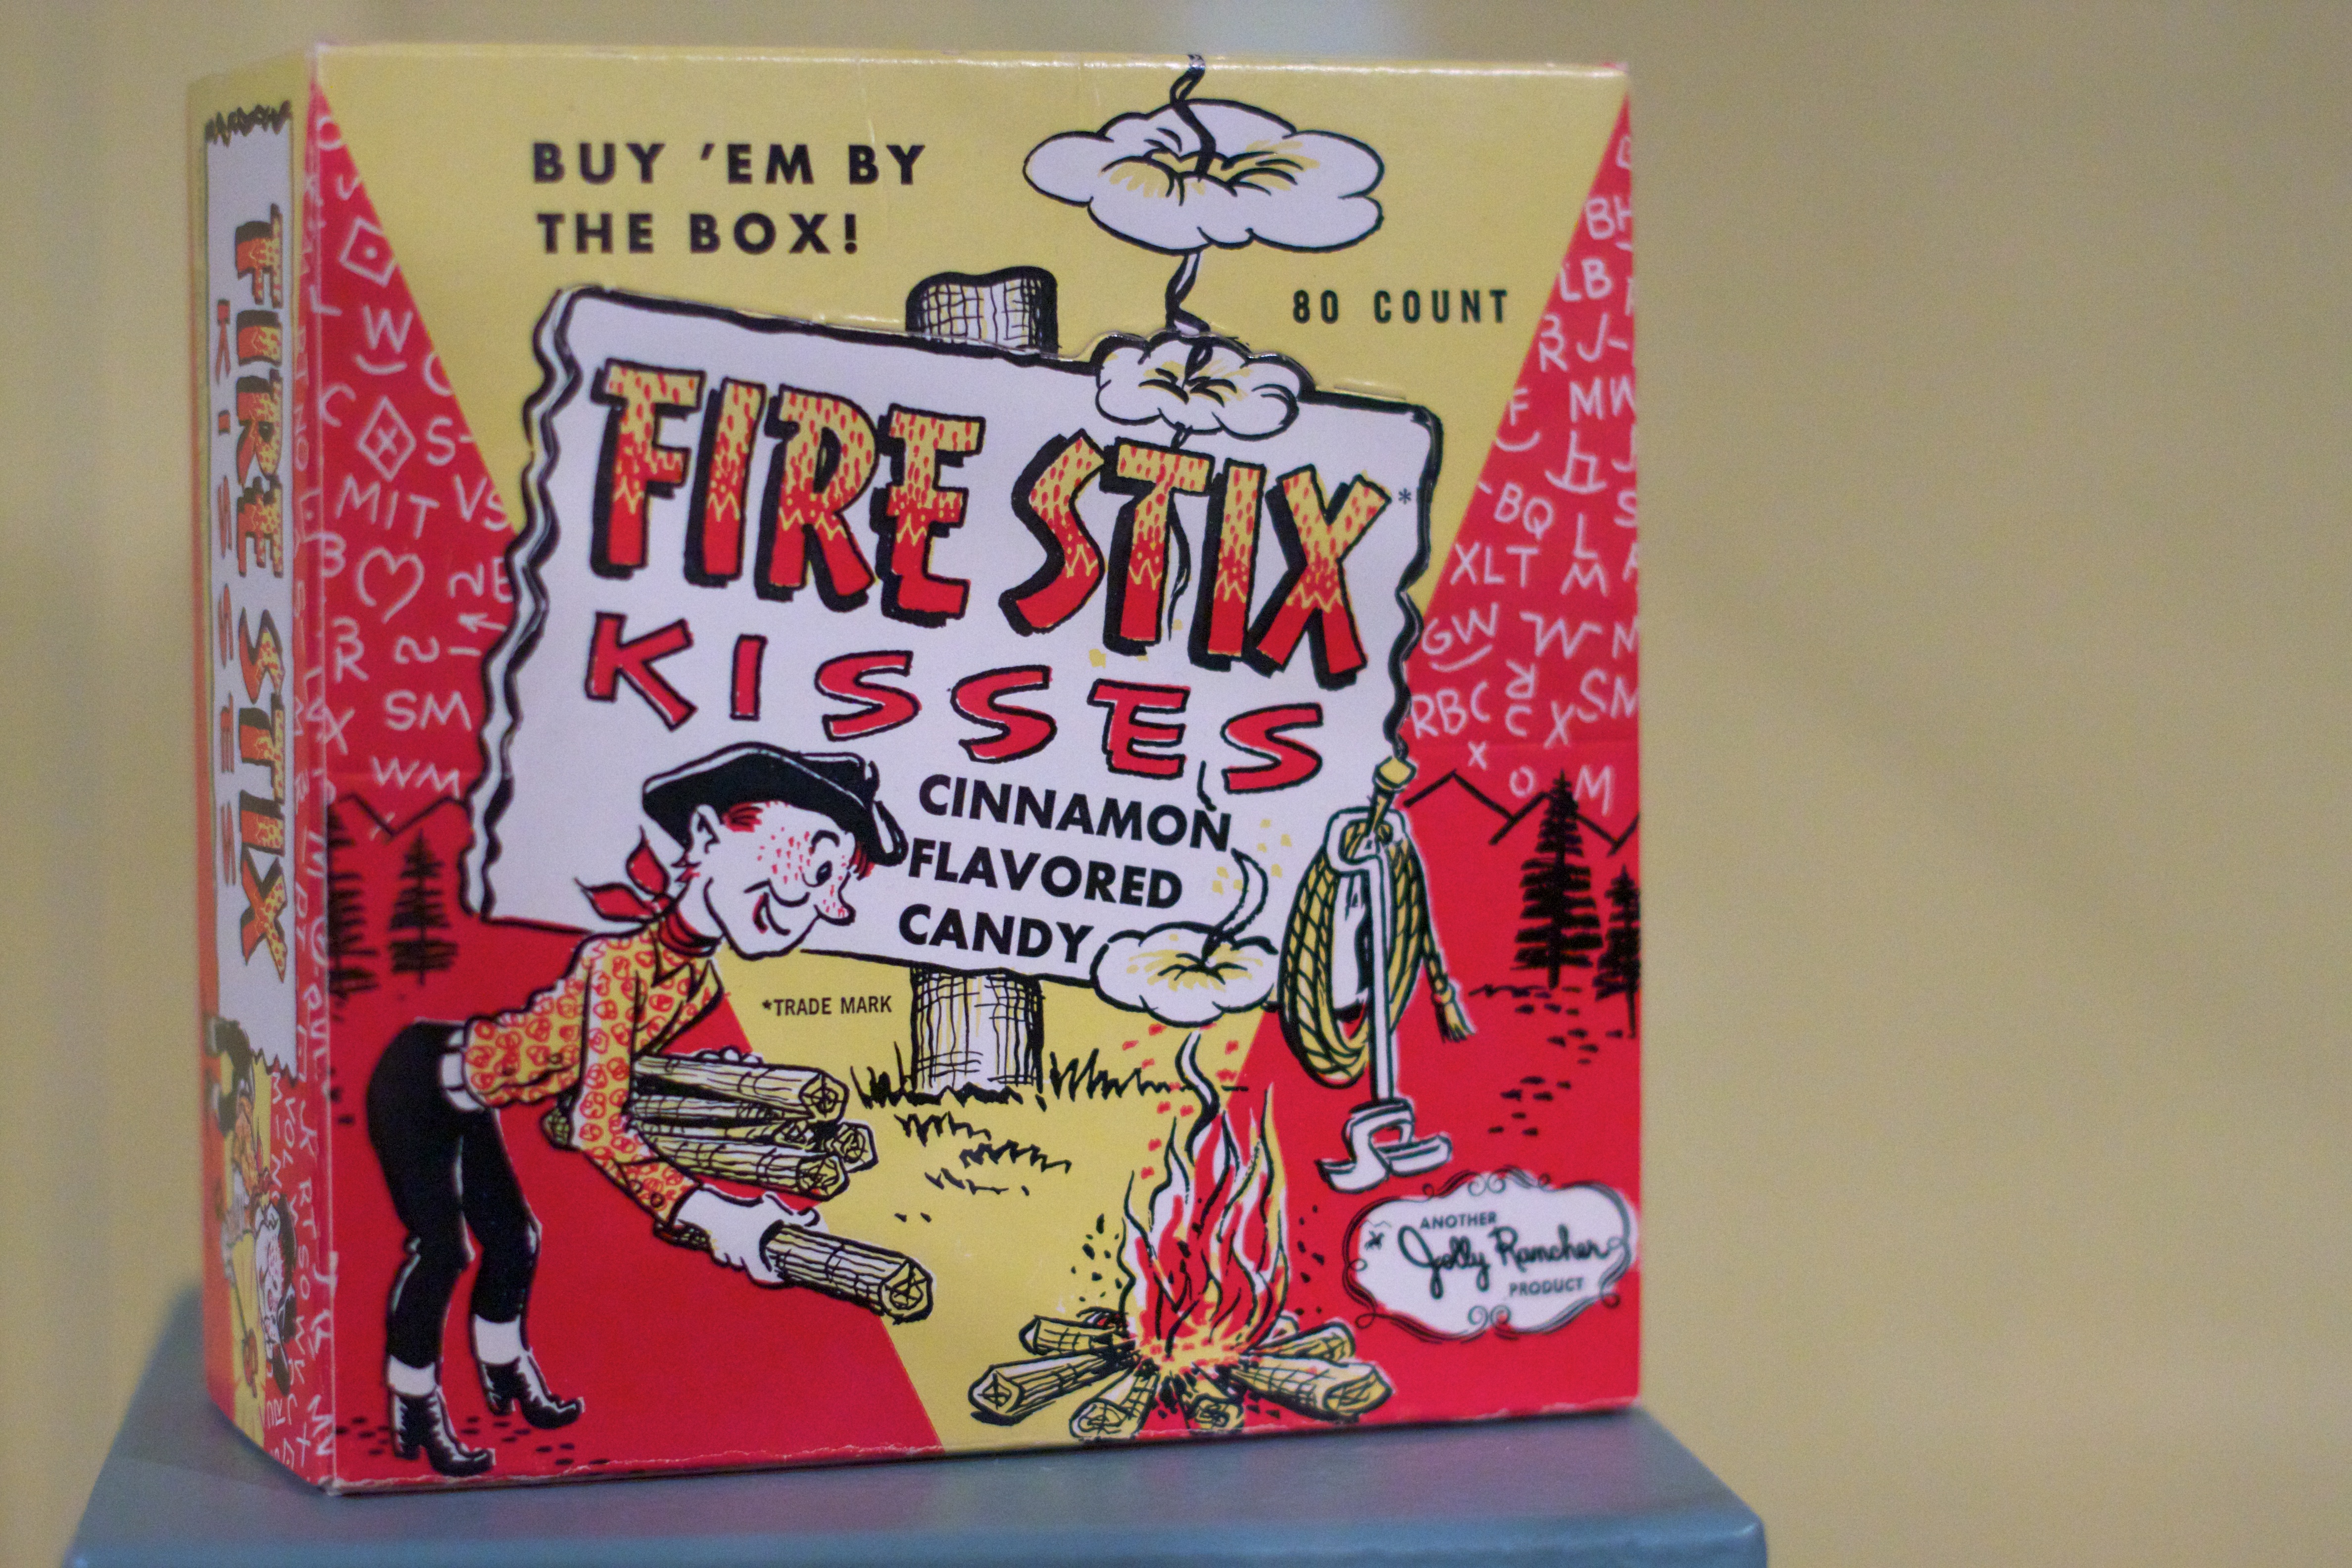
food, art, odyssey